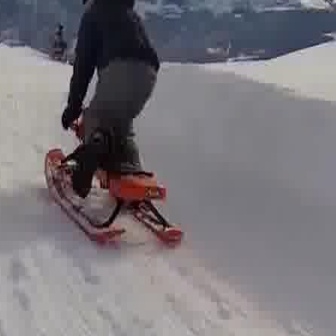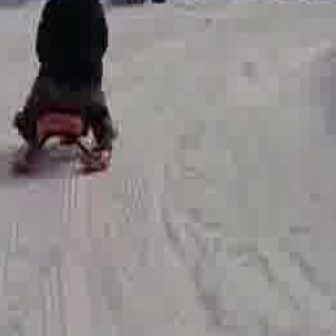
  Please identify the target specified by the bounding box [42,108,183,249] in the first image and locate it in the second image. Return the coordinates in [x_min,y_min,x_max,y_max] format.
Answer: [10,68,110,169]